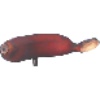
Label: Banana Red 1